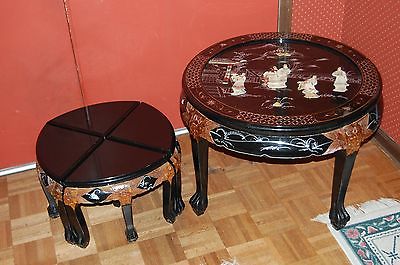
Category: table